Revolutions of 1848

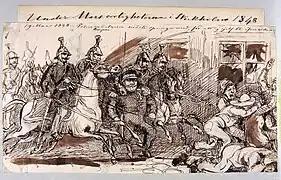
Illustration of the "March troubles" in Stockholm, Sweden in 1848

Belgium did not see major unrest in 1848; it had already undergone a liberal reform after the Revolution of 1830 and thus its constitutional system and its monarchy survived.